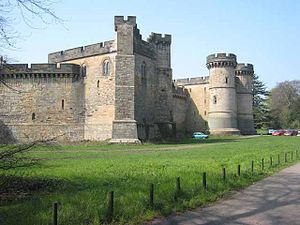
Borge og slotte i England / County Durham
Denne liste over borge og slotte i England er ikke en liste over alle bygninger og steder, hvor ordet ”castle” indgår i navnet eller en liste over bygninger, som er en borg i middelalderlig henseende. Det er heller ikke en liste over alle borge og slotte, der nogensinde er bygget i England: Mange er forsvundet sporløst, men er hovedsageligt en liste over bygninger og ruiner. De bygninger, som er bevaret, er alle blevet ændret i løbet af historien.